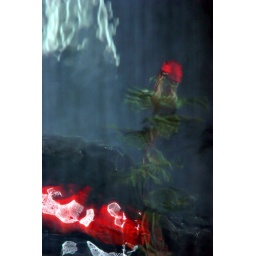
hand-held high ISO 400mm rose and car in old glass window